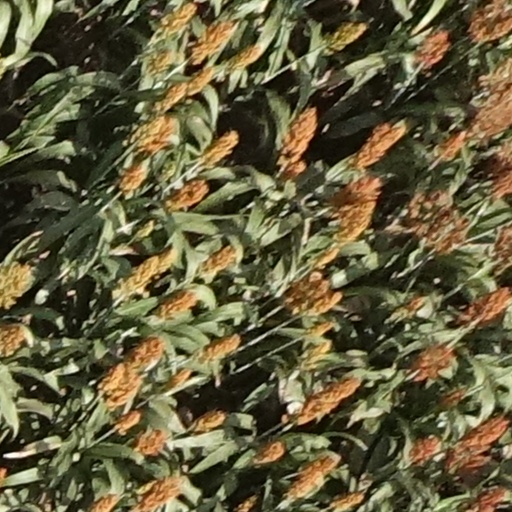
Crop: sorghum